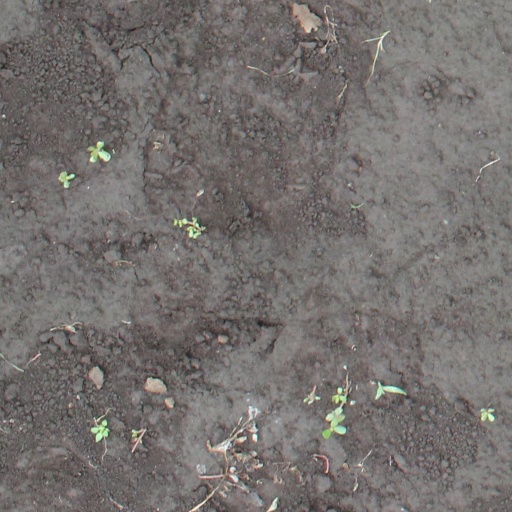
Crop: soybean